History of Djibouti

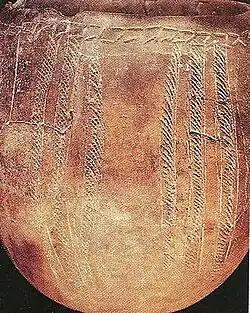
Geometric design pottery found in Asa Koma.

Pottery predating the mid-2nd millennium has been found at Asa Koma, an inland lake area on the Gobaad Plain. The site's ware is characterized by punctate and incision geometric designs, which bear a similarity to the Sabir culture phase 1 ceramics from Ma'layba in Southern Arabia. Long-horned humpless cattle bones have likewise been discovered at Asa Koma, suggesting that domesticated cattle were present by around 3,500 years ago. Rock art of what appear to be antelopes and a giraffe are also found at Dorra and Balho. Handoga, dated to the fourth millennium BP, has in turn yielded obsidian microliths and plain ceramics used by early nomadic pastoralists with domesticated cattle.